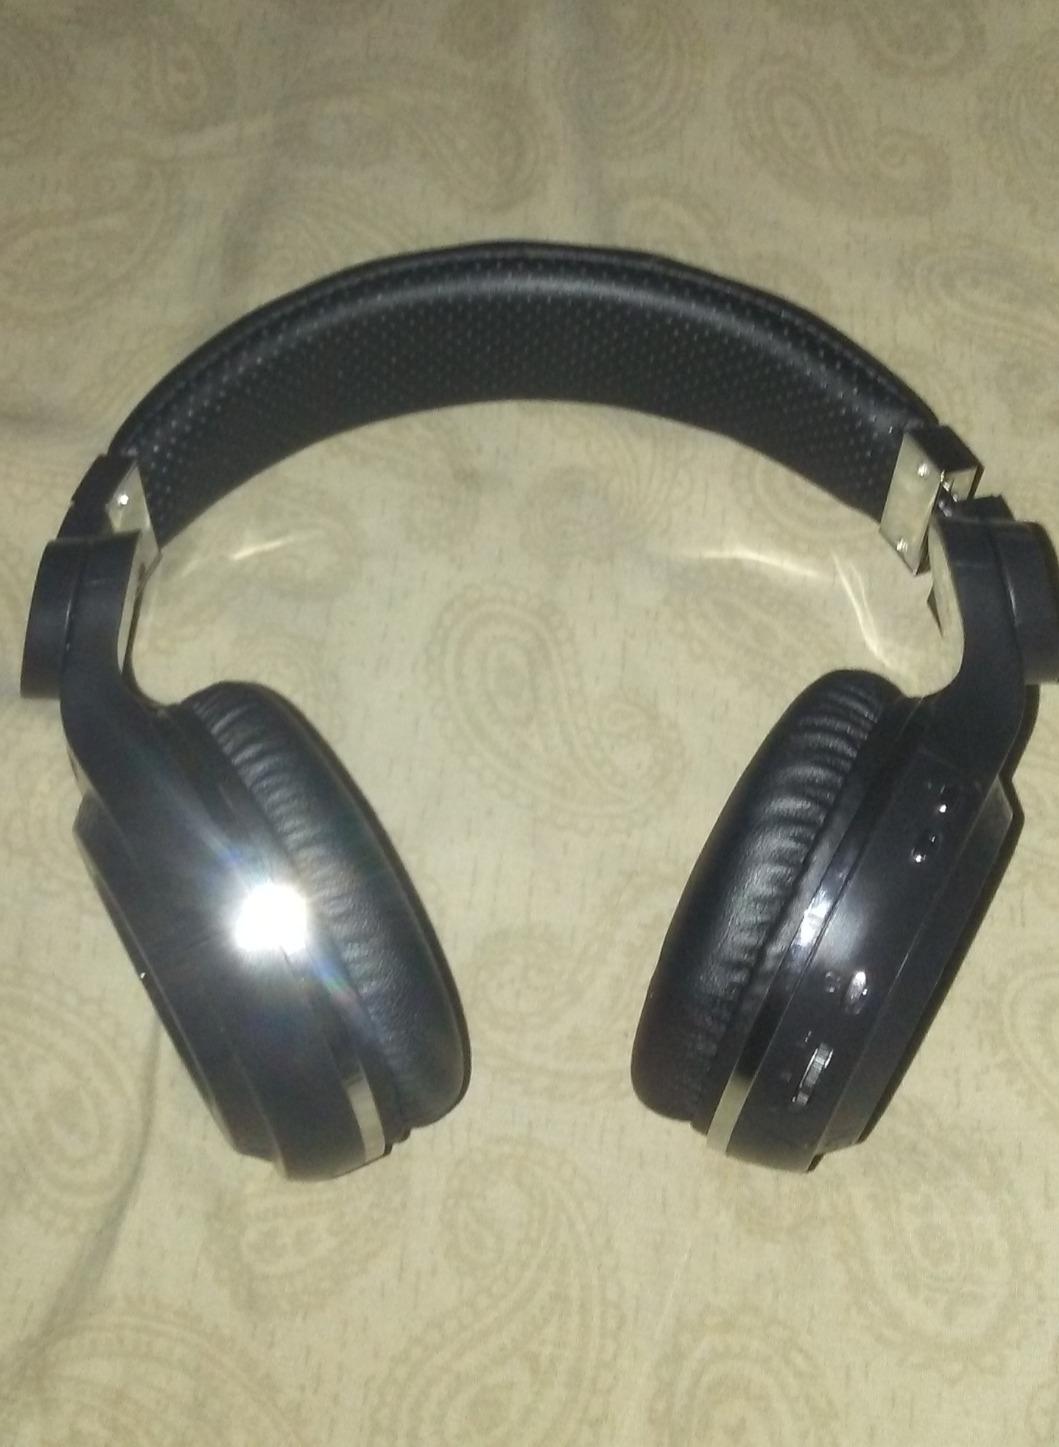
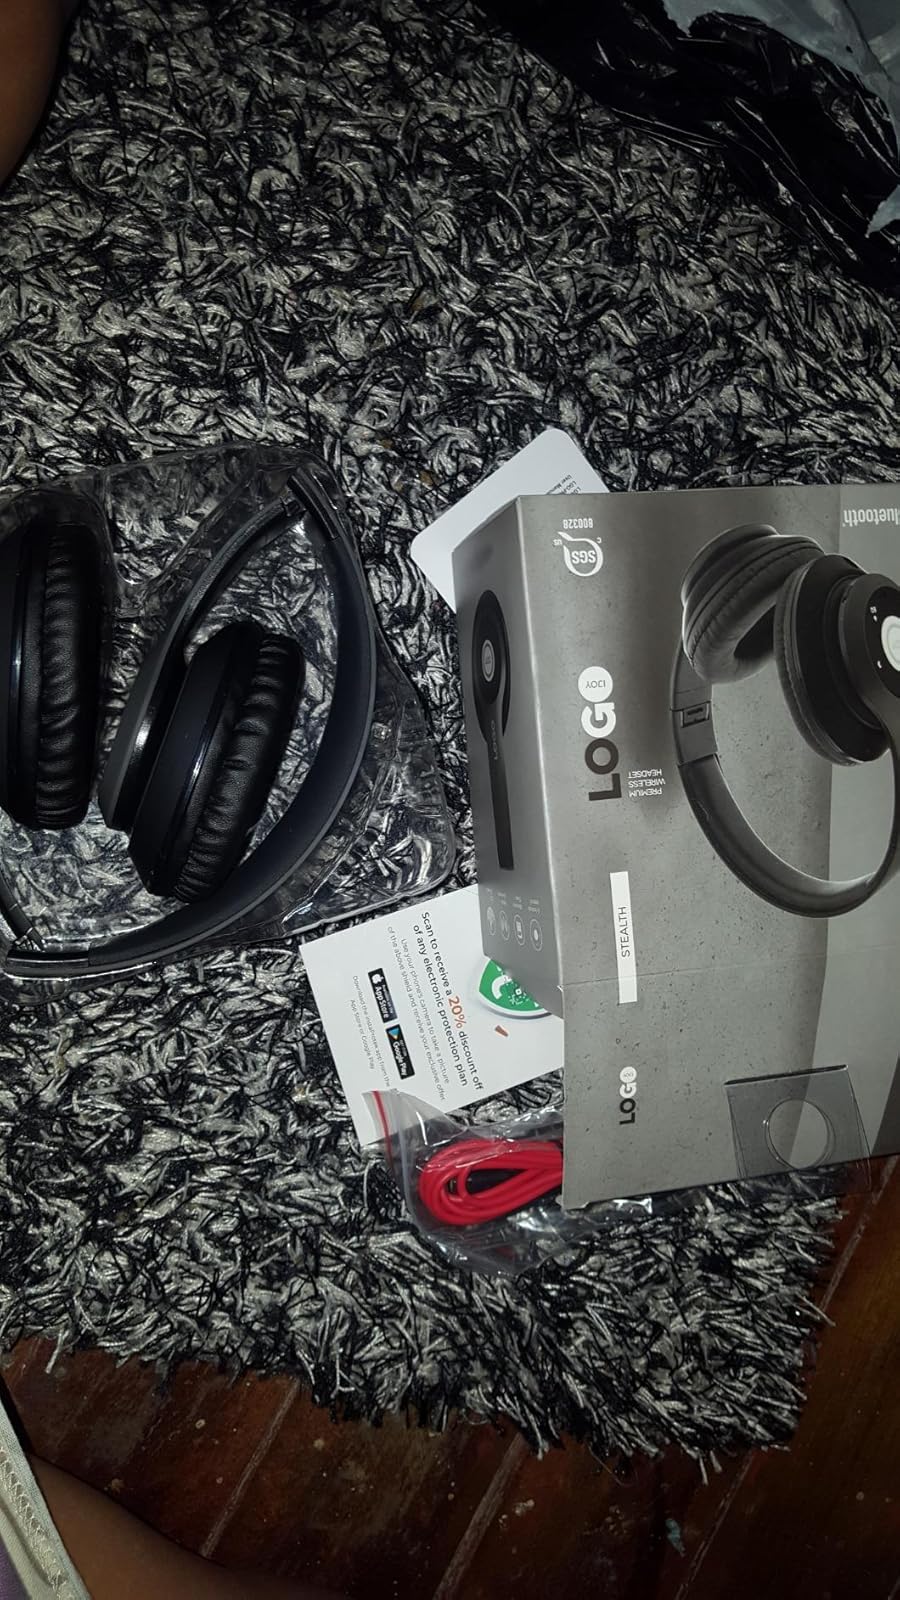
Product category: headphones
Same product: no